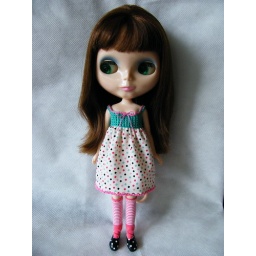
I love sweets so I like this collection. And I think my girl look like a well decorated cake in this dress.